Jarawas (Andaman Islands)

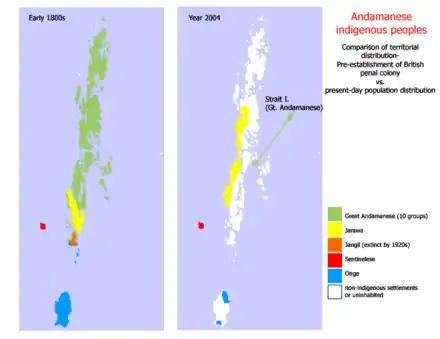
Comparative map showing distributions of various Andamanese tribes in the Andaman Islands – early 1800s versus present-day (2004). Notables:

The Jarawas have a history as traditional hunter-forager-fishermen, and have also had reputations as warriors and uncompromising defenders of their territory. Before the 19th century, the Jarawa homelands were located in the southeast part of South Andaman Island and nearby islets. After the establishment of a British colonial presence in 1789 by the Bengal Presidency, the Jarawas experienced a massive population decline due to the introduction of outside infectious diseases to which they had no immunity. The Great Andamanese tribes were similarly depopulated by their overuse of alcohol and opium (which were introduced to them by colonial officials) after their introduction, leaving open the western areas which the Jarawa gradually made their new homeland. The immigration of mainland Indian and Karen (Burmese) settlers, beginning about two centuries ago, accelerated this process.